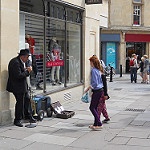
Scene: Outdoor